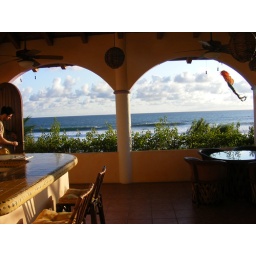
awesome mini-villa with a great kitchen and killer views of the ocean in front of us and the lush green hills around us